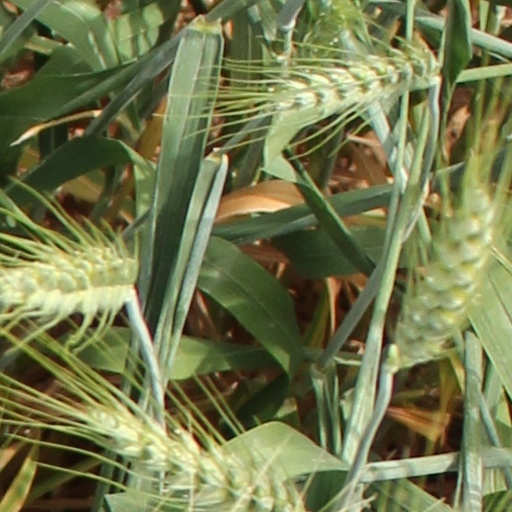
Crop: wheat